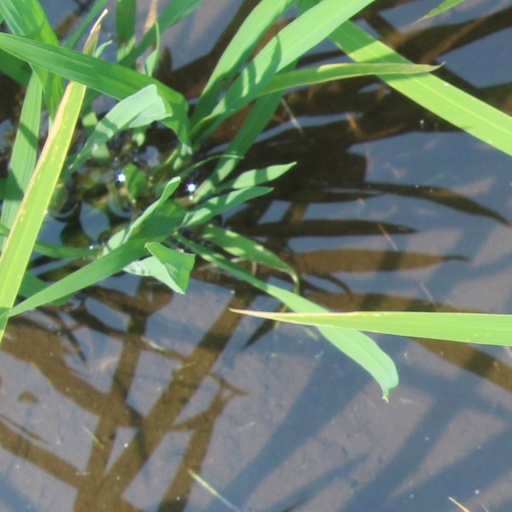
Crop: rice